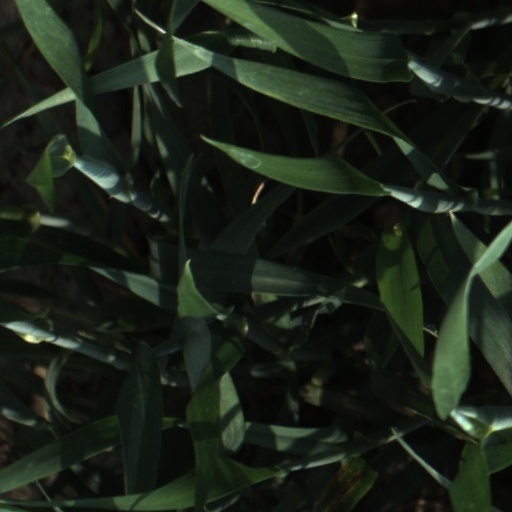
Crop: wheat